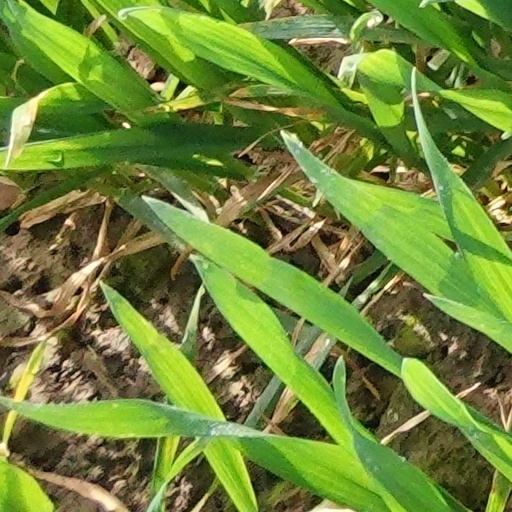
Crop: wheat